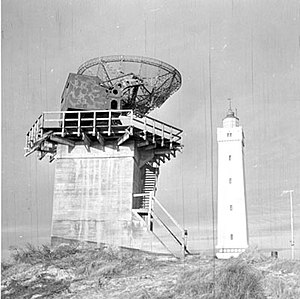
Blåvands Huk
Radar ved Blåvand under 2. verdenskrig
Blåvands Huk eller Blåvandshuk er en odde, som er Danmarks vestligste punkt, placeret i Oksby Sogn i det sydvestlige Jylland, ca. 20 km. sydvest for Oksbøl.